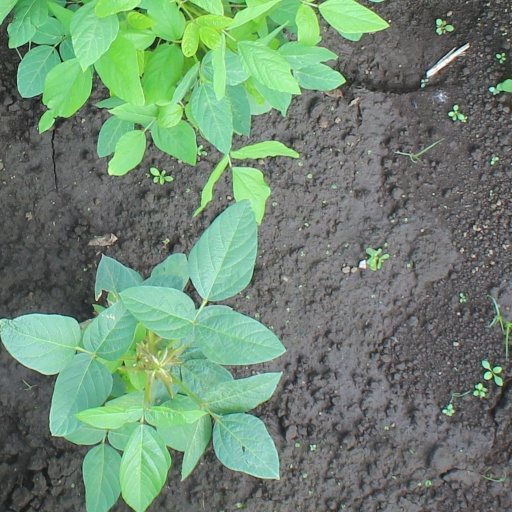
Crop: soybean